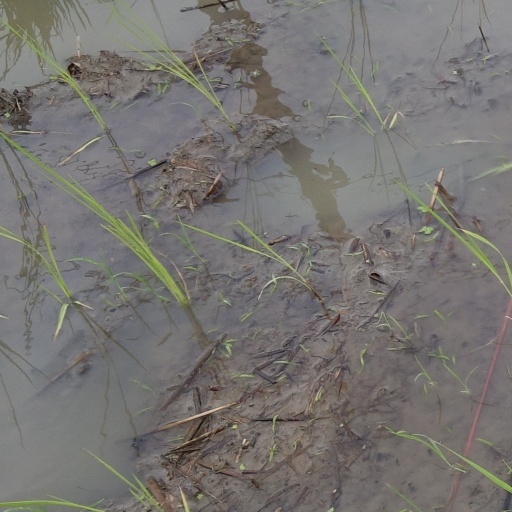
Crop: rice